British South Africa Company

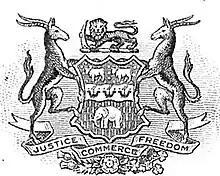
The arms of the British South Africa Company

A legislative council for Southern Rhodesia was created in 1898 to advise the BSAC Administrator and the High Commissioner for South Africa on legal matters. Initially, this had a minority of elected seats, and the electorate was formed almost exclusively of those better-off white settlers who held BSAC shares. Over time as more settlers arrived, disputes between settlers and BSAC grew, and the company attempted to keep these in check by extending the franchise to some non-shareholders. However, in 1914, the Royal Charter was renewed on condition that settlers in Southern Rhodesia were given increased political rights, and from 1914, there was an elected majority on the Southern Rhodesian Legislative Council.